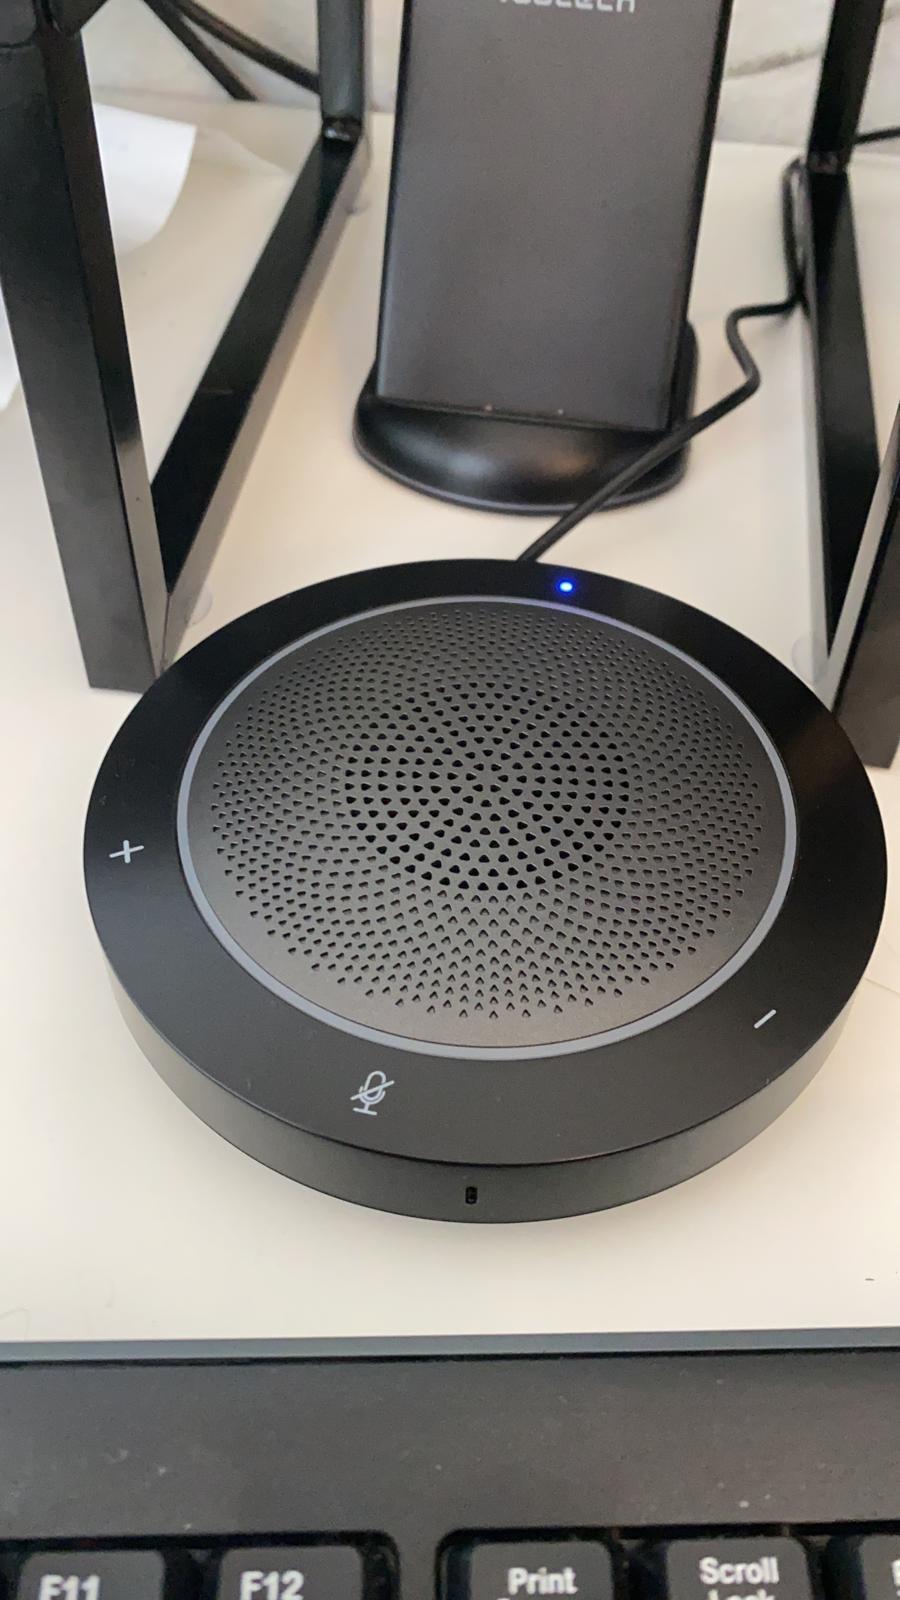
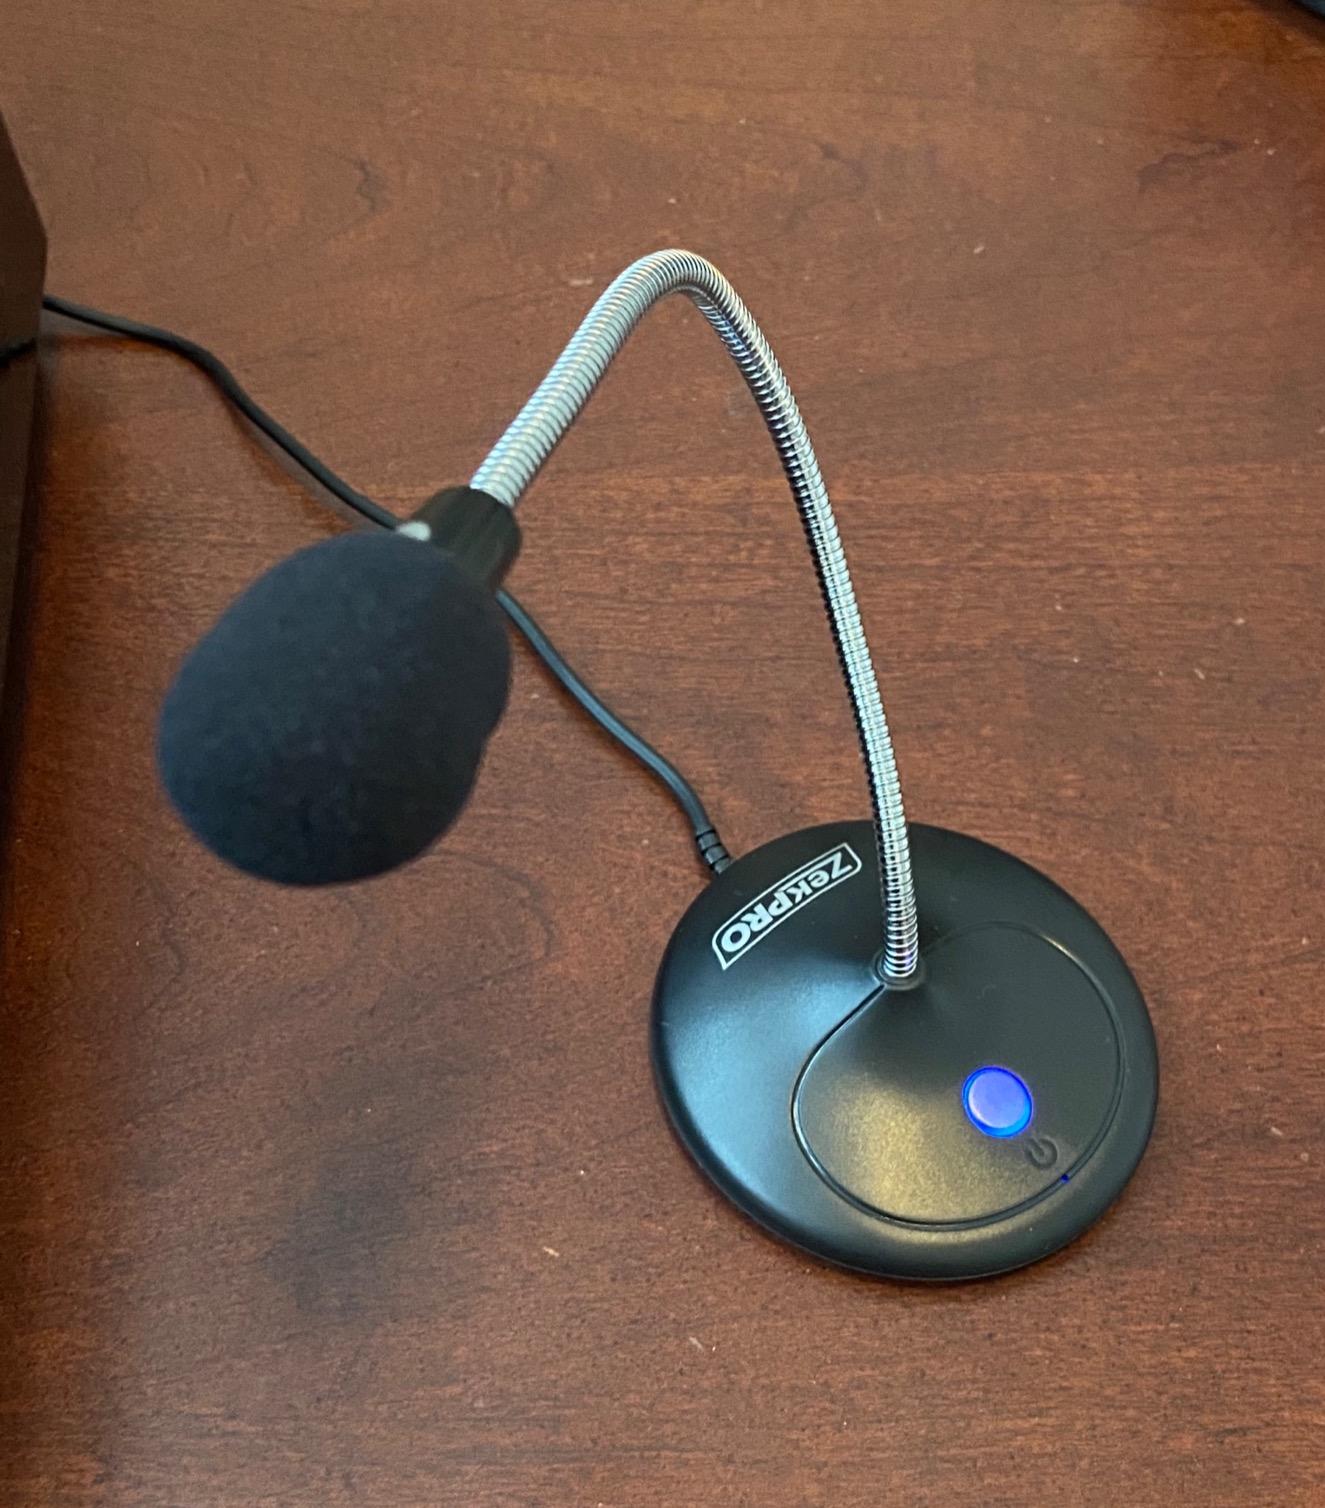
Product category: microphone
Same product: no